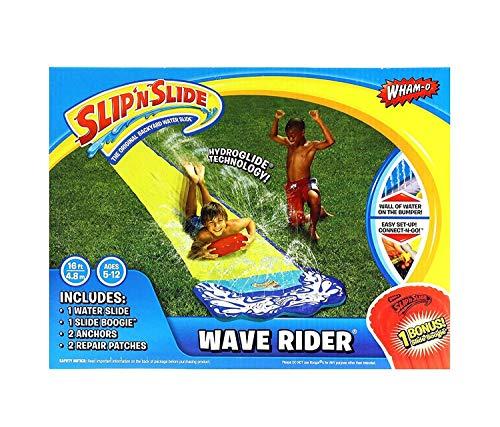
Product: Wham-o Slip N Slide Wave Rider 16'
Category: Toys & Games | Sports & Outdoor Play | Pools & Water Toys | Lawn Water Slides
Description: Slip-N-Slide Length: 16 ft.
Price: $16.19
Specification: ProductDimensions:11.8x10.5x2inches|ItemWeight:2pounds|ShippingWeight:2.15pounds(Viewshippingratesandpolicies)|DomesticShipping:ItemcanbeshippedwithinU.S.|InternationalShipping:ThisitemcanbeshippedtoselectcountriesoutsideoftheU.S.LearnMore|ASIN:B001X6F6HM|Californiaresidents:ClickhereforProposition65warning|Itemmodelnumber:WaveRiderwithBoogie|Manufacturerrecommendedage:8-15years|Discontinuedbymanufacturer:Yes